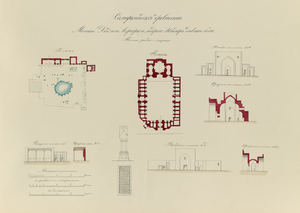
Ces plans, sections et élévations du sanctuaire de Khodzha